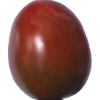
Label: tomato_cherry_maroon